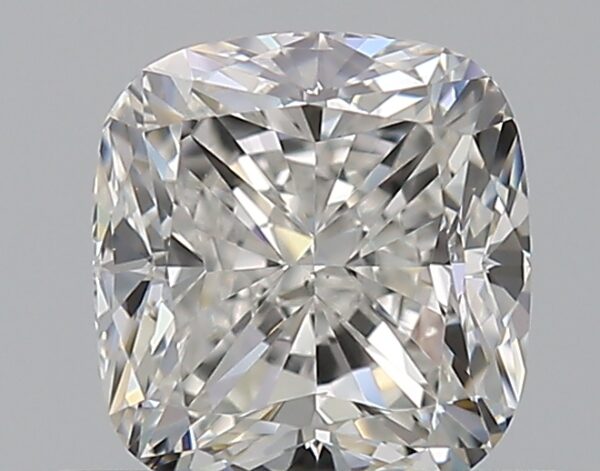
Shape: cushion
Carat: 0.72
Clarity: VS2
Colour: F
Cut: VG
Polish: EX
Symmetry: VG
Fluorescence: N
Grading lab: GIA
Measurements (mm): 5.07 x 4.78 x 3.42